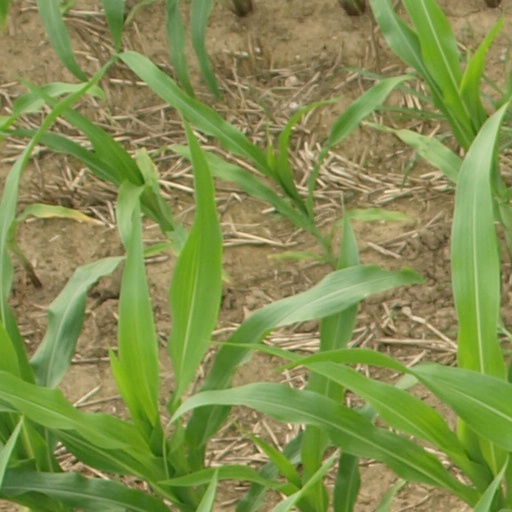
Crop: maize; corn